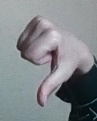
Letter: waw